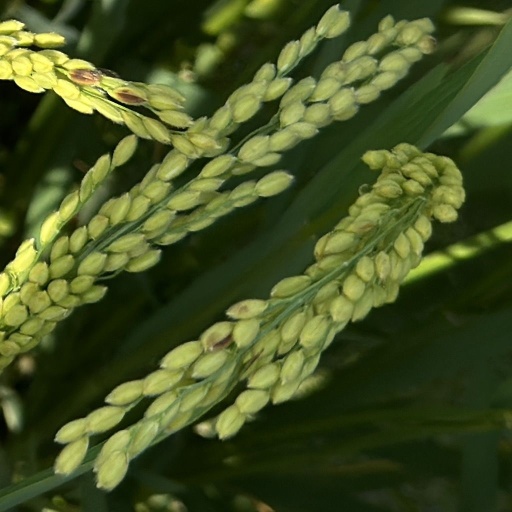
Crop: rice